Filariasis

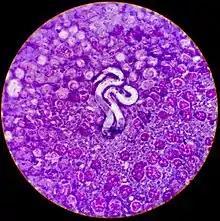
Microfilaria of Dirofilaria immitis (Heartworms) in a lymph node of a dog with lymphoma. This baby nematode is in a pillow of intermediate-to-large, immature lymphocytes, exhibiting multiple criteria of cancer.

These worms are transmitted by infected mosquitoes of the genera "Aedes, Culex, Anopheles" and "Mansonia." Recent evidence suggests that climate change has an influence in the spread of the parasitic disease and its vectors. Lymphatic filariasis has been the leading cause of permanent disfigurement and continues to be the second most common cause of long-term disability in the world, even after several efforts of curbing the problem.